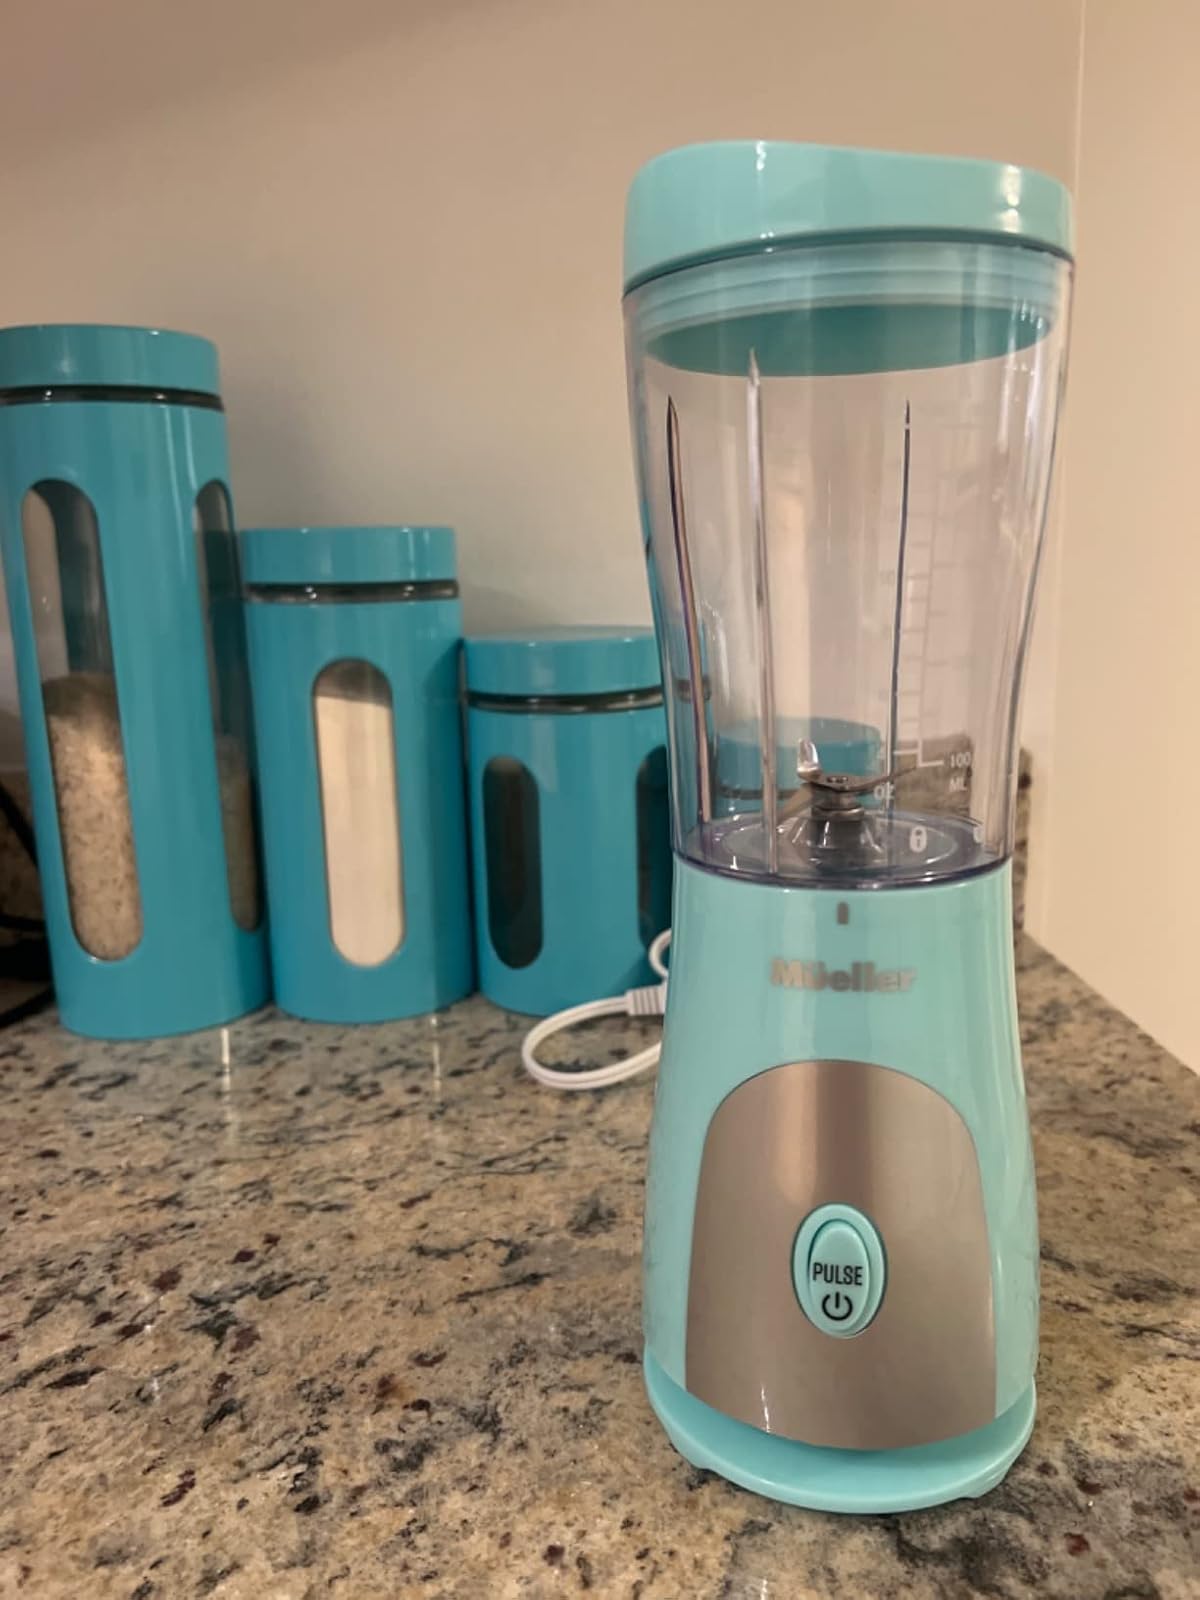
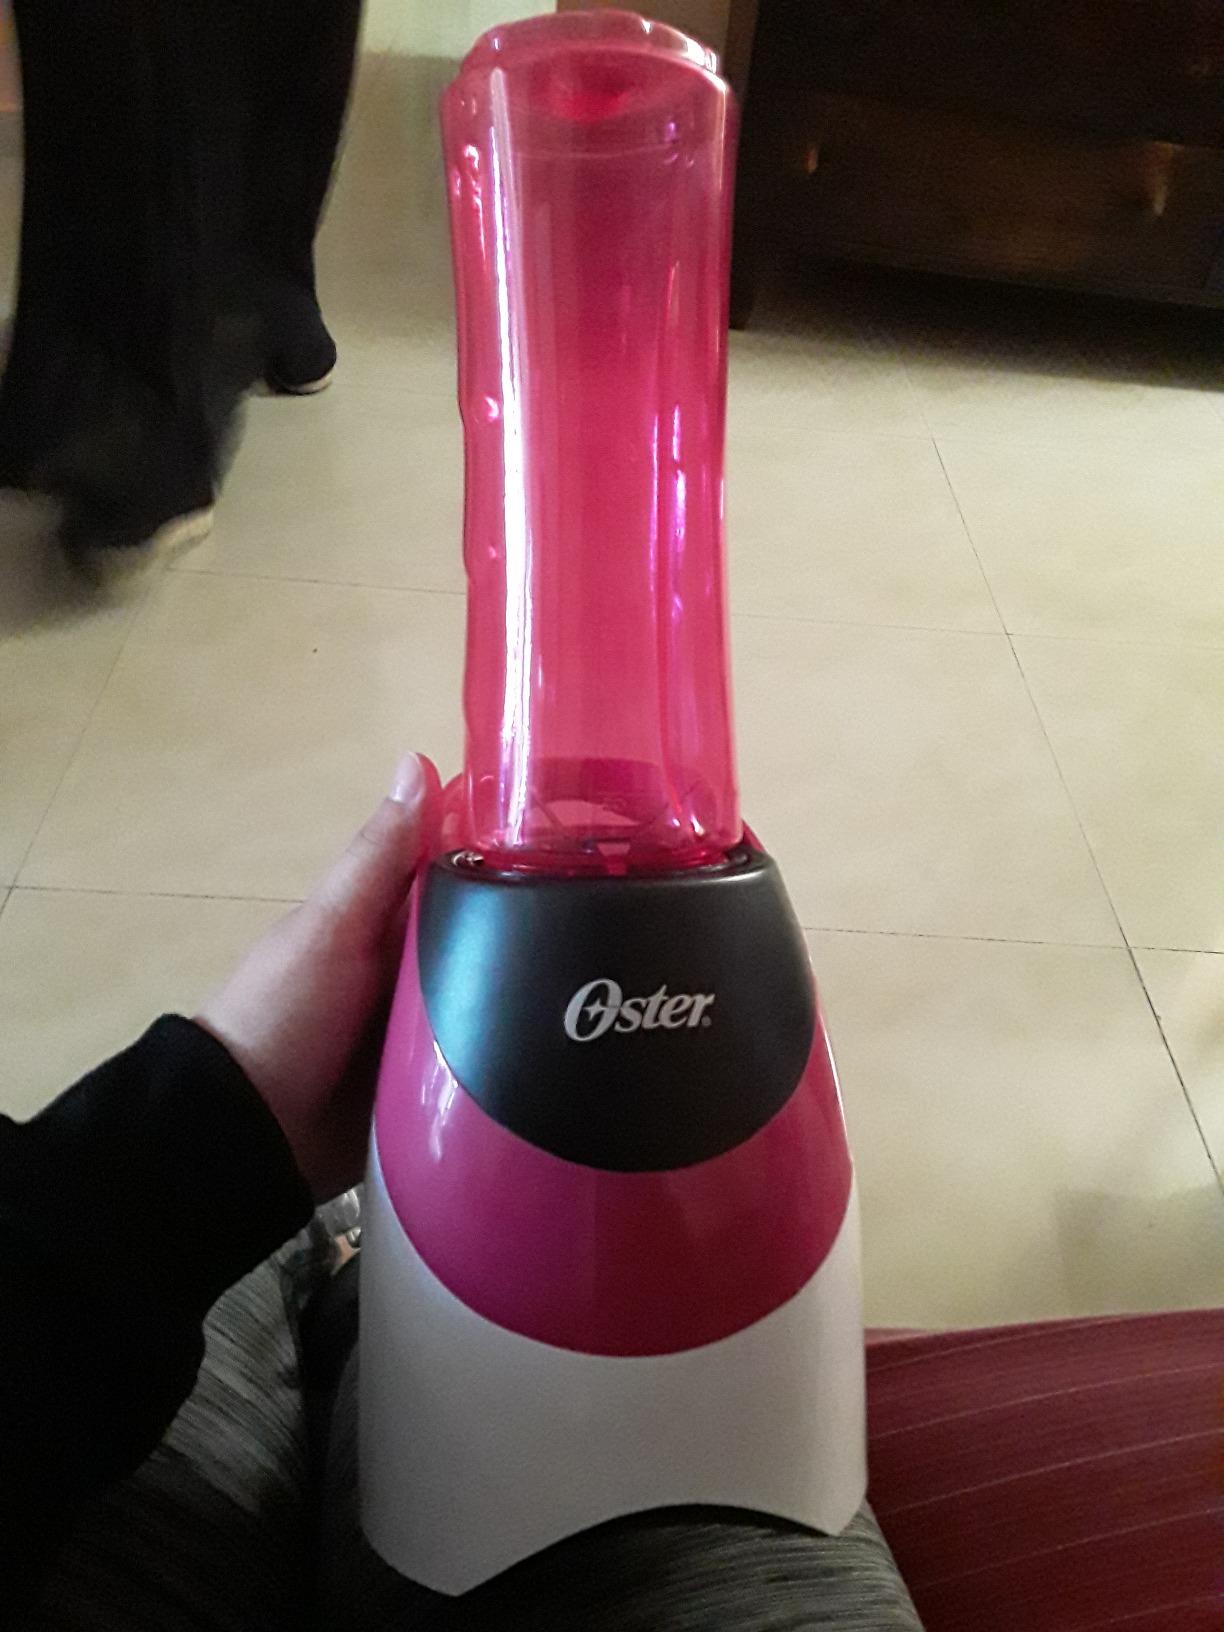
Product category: items_blender
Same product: no